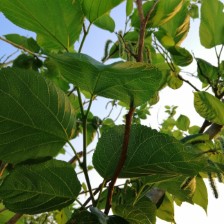
Variety: TaiwanMeacho